White County Asylum

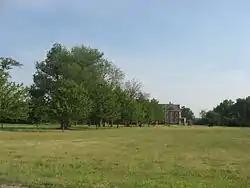
White County Asylum, June 2012

White County Asylum, also known as the Lakeview Home, was a historic county home located at Union Township, White County, Indiana. The main building was built in 1907–1908, and was a large four-level, Richardsonian Romanesque style brick building with limestone and brick trim. It consisted of a central administrative section flanked by residential wings. The building featured a high hipped roof. Also on the property is a contributing gable roofed barn (1908). The property is a contributing site.